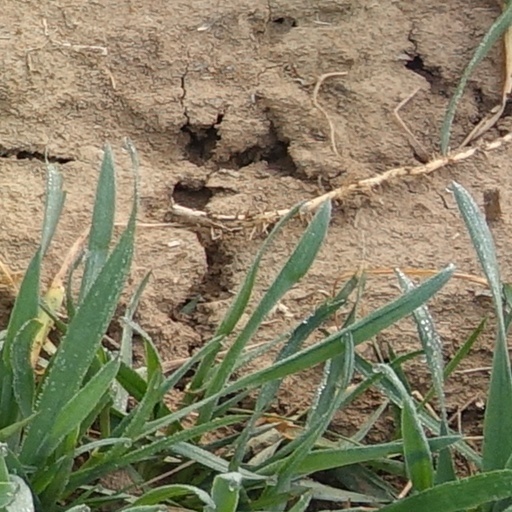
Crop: wheat